Climate change in New York City

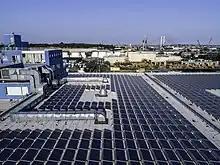
Solar installation, Brooklyn

In June 2019, New York City declared a climate emergency.